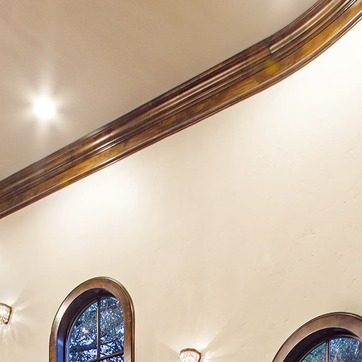
Material: painted